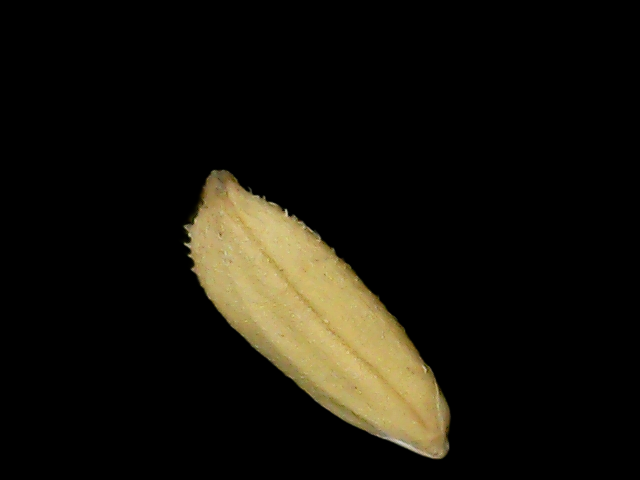
Rice variety: Binadhan23